Geophysical MASINT

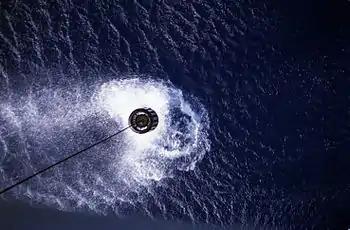
AN/AQS-13 Dipping sonar deployed from an H-3 Sea King, an aircraft used by numerous countries and produced in Italy, Japan, and the United Kingdom

Antisubmarine helicopters can carry a "dipping" sonar head at the end of a cable, which the helicopter can raise from or lower into the water. The helicopter would typically dip the sonar when trying to localize a target submarine, usually in cooperation with other ASW platforms or with sonobuoys. Typically, the helicopter would raise its head after dropping an ASW weapon, to avoid damaging the sensitive receiver. Not all variants of the same basic helicopter, even assigned to ASW, carry dipping sonar; some may trade the weight of the sonar for more sonobuoy or weapon capacity.